Dollond (crater)

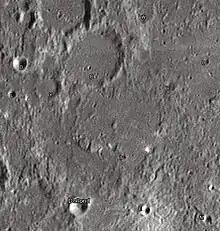
Dollond crater and its satellite craters taken from Earth in 2012 at the University of Hertfordshire's Bayfordbury Observatory with the telescopes Meade LX200 14" and Lumenera Skynyx 2-1

By convention these features are identified on lunar maps by placing the letter on the side of the crater midpoint that is closest to Dollond.